Dutch Boy Paint

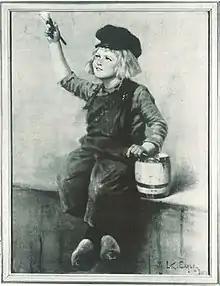
Original painting done for the National Lead Company and used as the logo

Dutch Boy uses a stylized Dutch child as its trademark. He was painted by Lawrence Carmichael Earle and modeled after an Irish-American lad who lived near him named Michael Edward Brady.